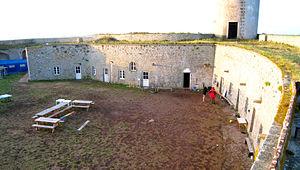
Fort Cigogne dans l'archipel de Glénan, pendant des stage des Glénans